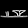
Label: Sandal